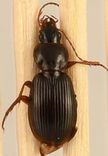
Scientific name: Synuchus impunctatus
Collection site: University of Notre Dame Environmental Research Center NEON (UNDE), plot UNDE_001